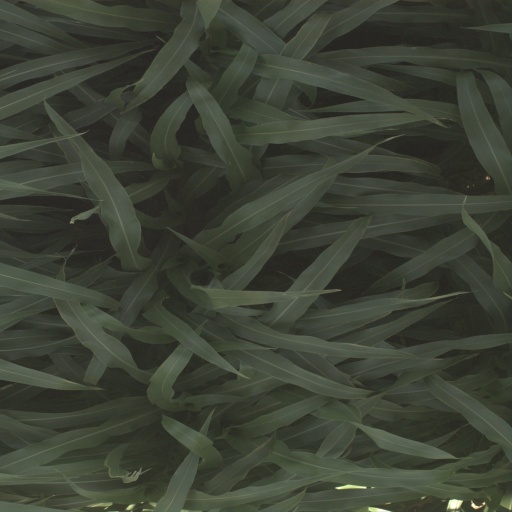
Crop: sorghum